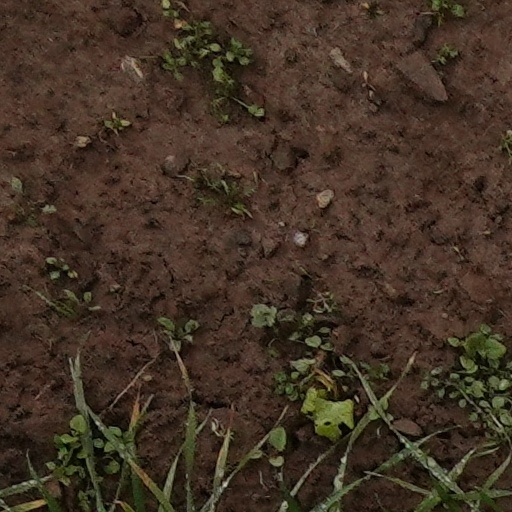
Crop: wheat